Steve Zolotow

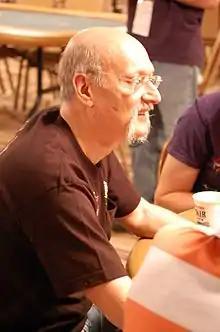
Zolotow at the 2008 World Series of Poker

Steve Zolotow (born March 30, 1945) is an American businessman and professional poker player from Las Vegas, Nevada. He has won two bracelets at the World Series of Poker. He was one of the regulars at the famed Mayfair Club while he lived in New York City.